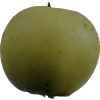
Label: Apple 13